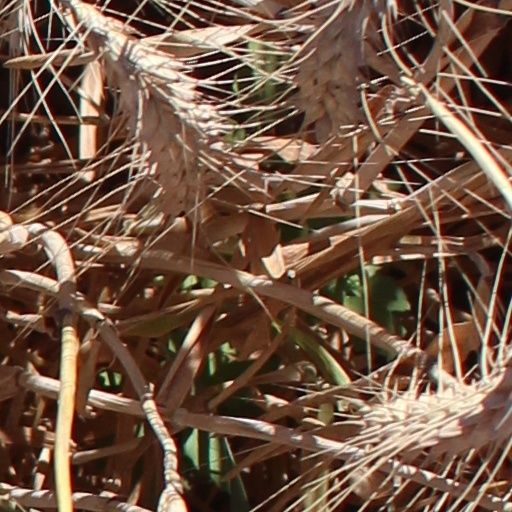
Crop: wheat